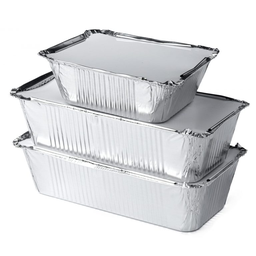
Label: metal